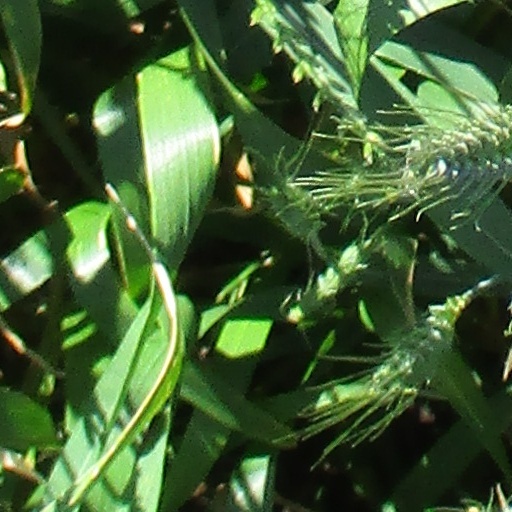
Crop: wheat